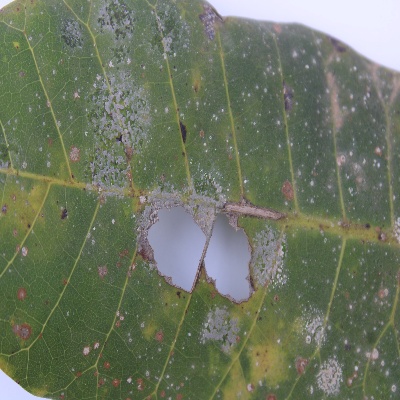
Crop: Cashew
Condition: red rust